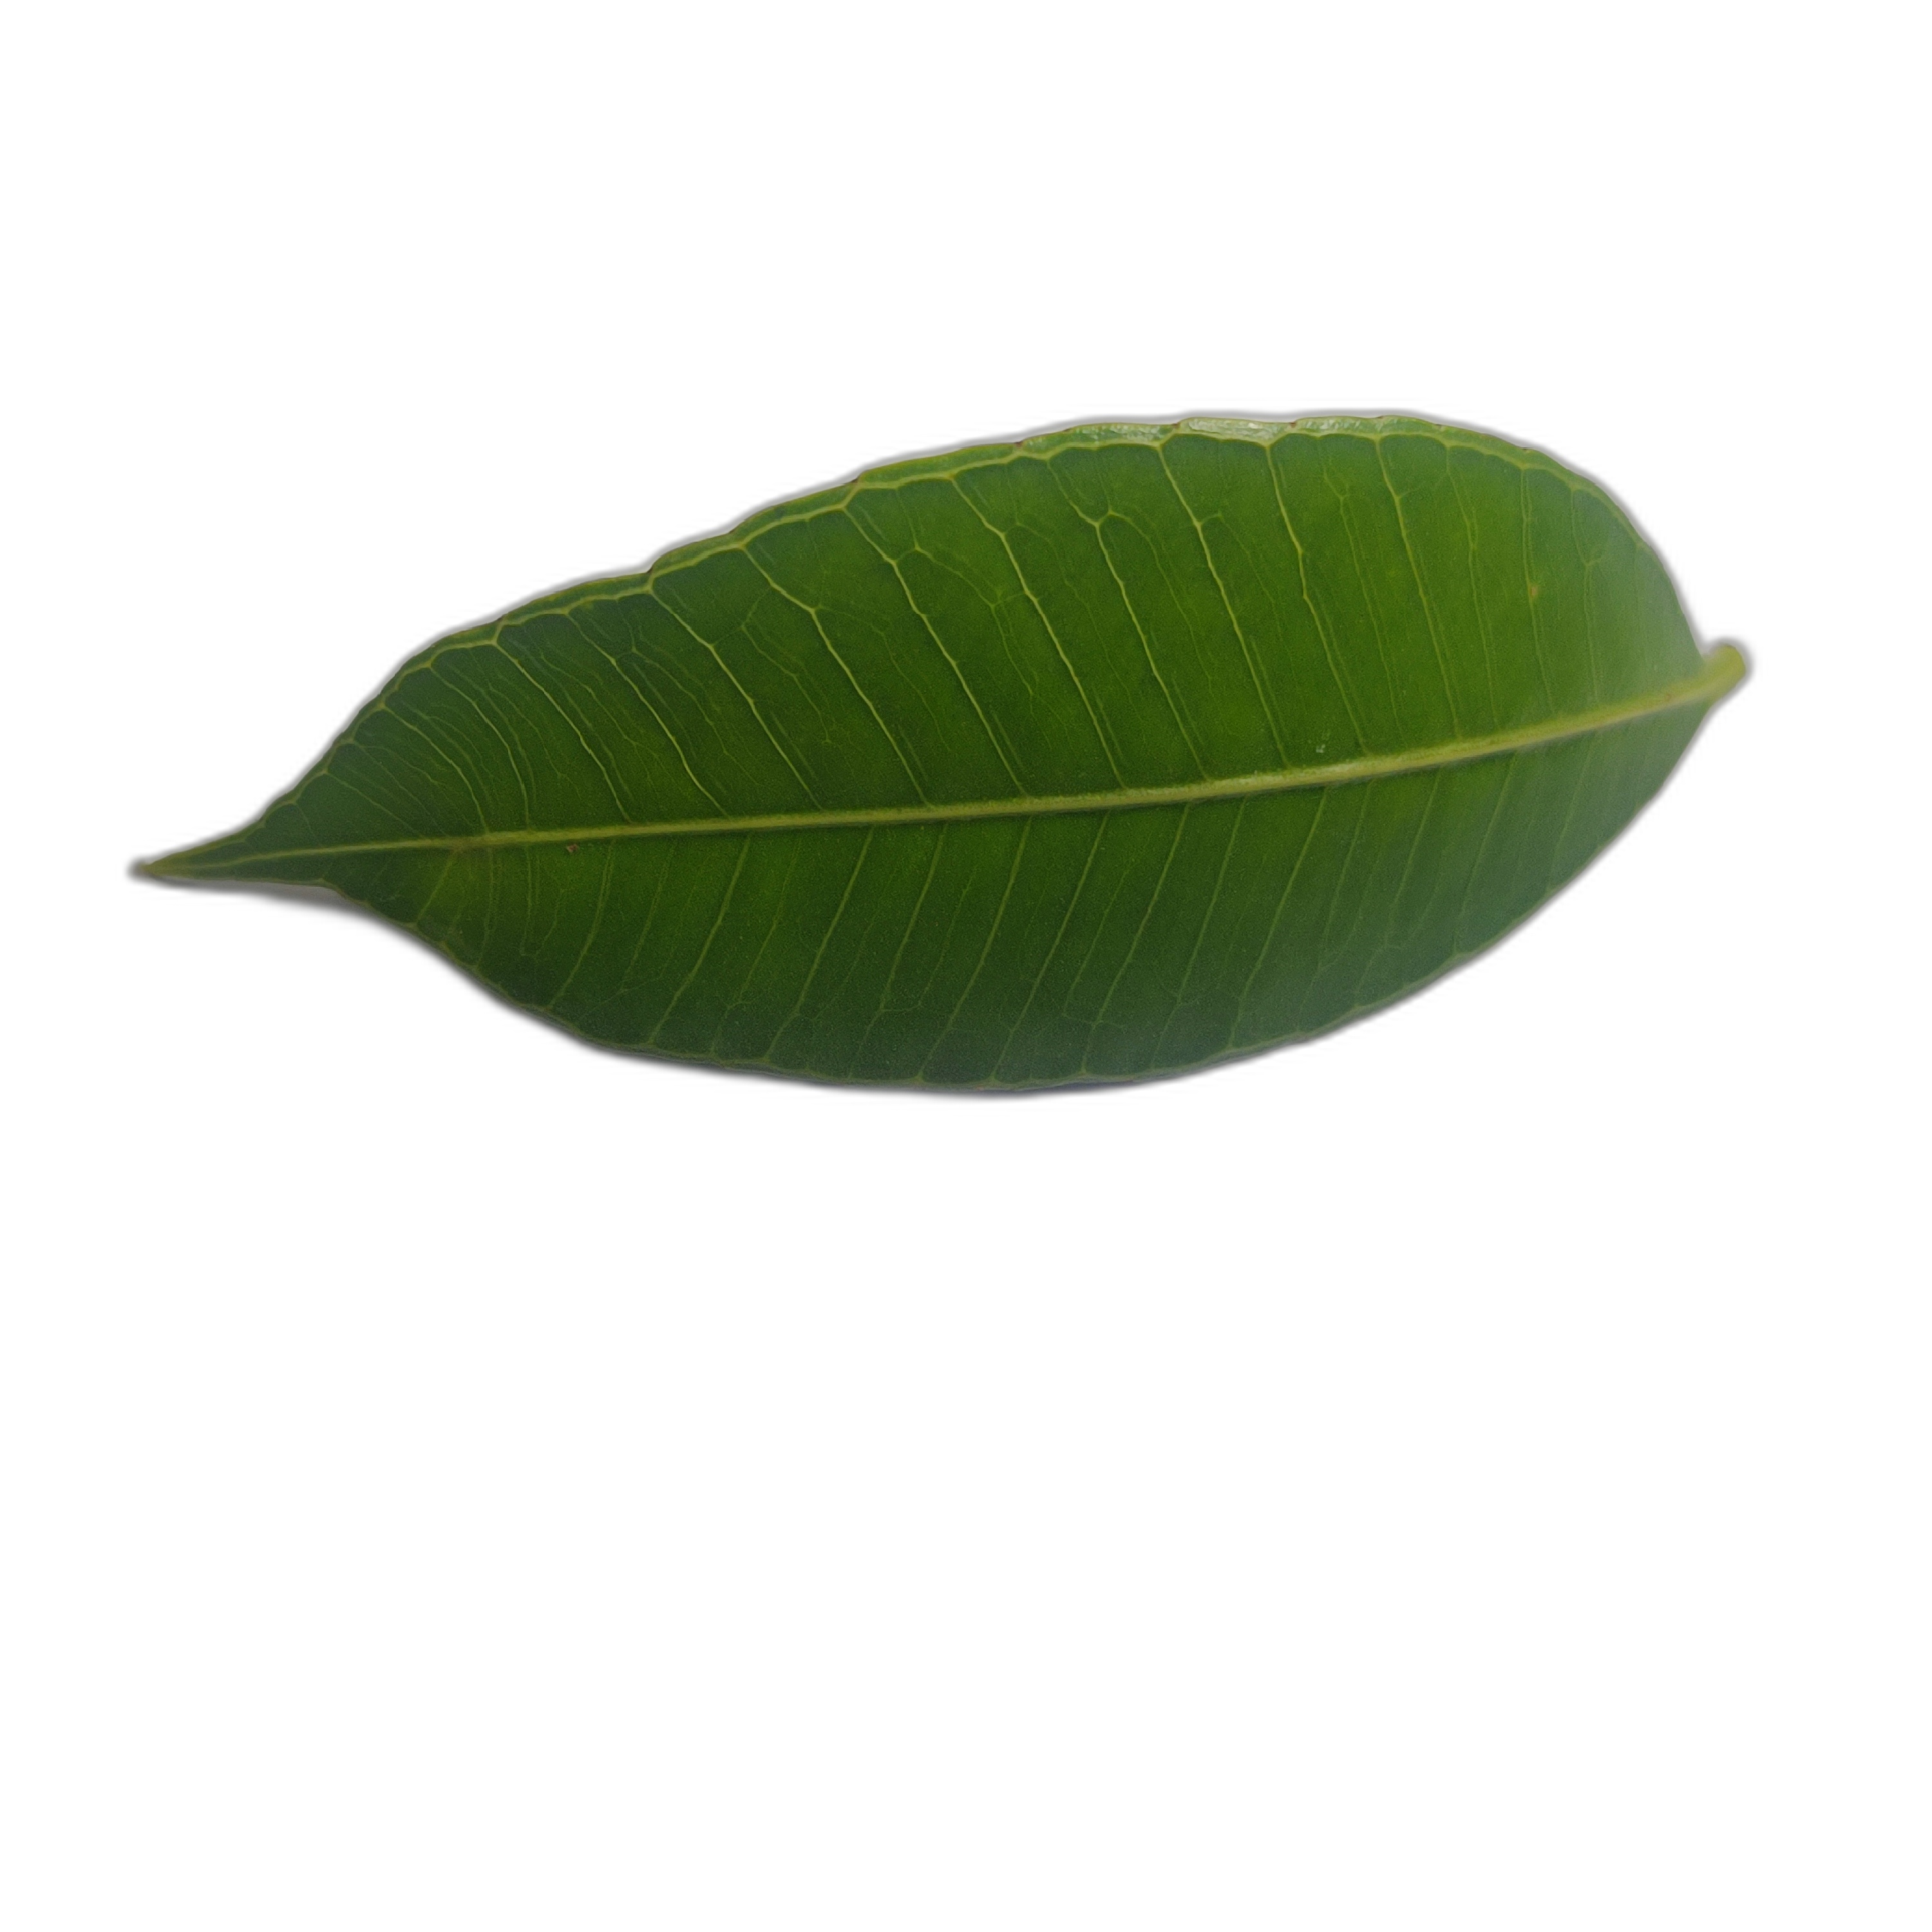
Label: healthy